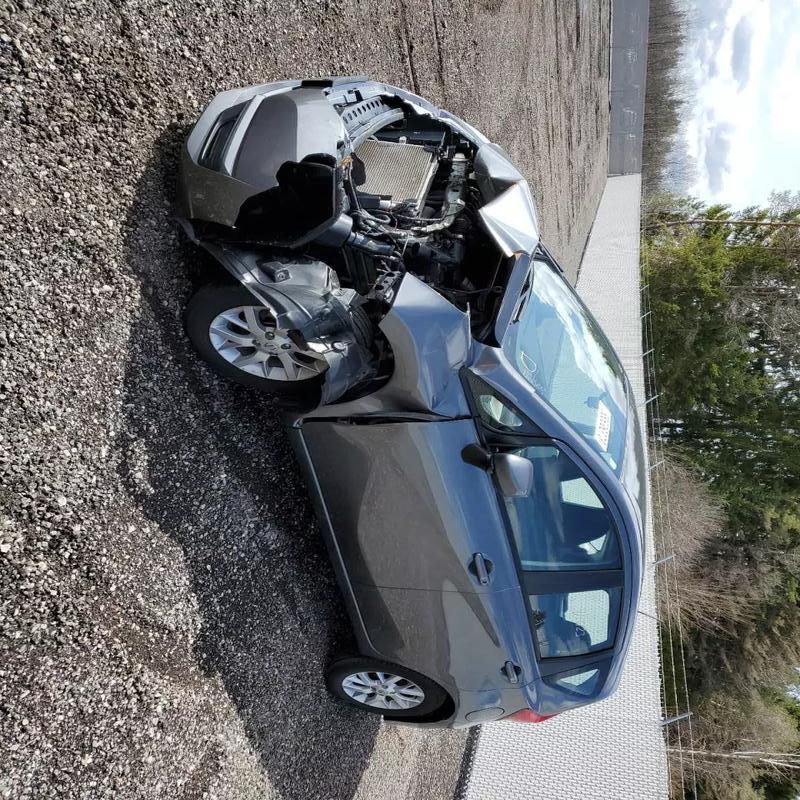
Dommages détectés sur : pare-choc avant, feu avant gauche, capot, aile avant gauche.
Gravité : majeur